Isopogon anethifolius

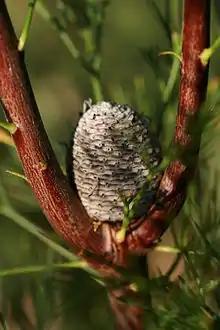
Photograph of a grey cone located at the division of two red branches

"Isopogon anethifolius" was among the plants collected by English botanist Joseph Banks and Swedish naturalist Daniel Solander on 5 May 1770 at Botany Bay during the first voyage of Captain James Cook. A drawing by Scottish artist Sydney Parkinson was the source for a subsequent painting by James Britten, published in 1905. Solander coined the (unpublished) binomial name "Leucadendron serraria" in "Banks' Florilegium". English botanist Richard Salisbury described the species in 1796 as "Protea anethifolia", from a specimen collected in Port Jackson (Sydney). The species name is derived from the Latin words "anethum" "dill" and "folium" "leaf", from the resemblance of its leaves to those of the herb. The common name is variously written as "narrowleaf-", "narrow-leaf-", or "narrow-leafed drumsticks". The common name "drumsticks" is derived from the globular cones of the members of the genus.